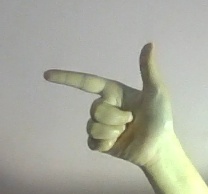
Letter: yaa